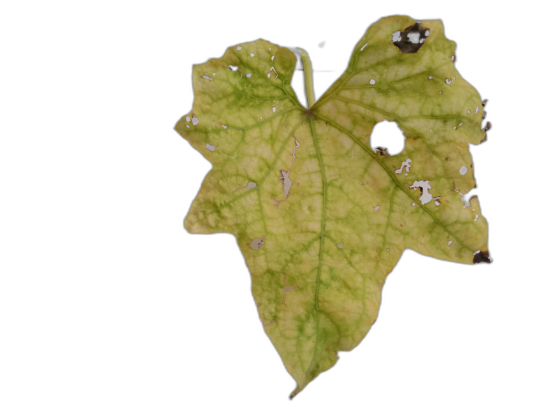
Crop: Zucchini
Label: Anthracnose